Patricia Jessel

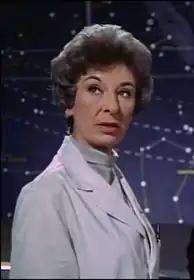
in "The Prisoner":"Checkmate" (1967)

Patricia Helen Mary Jessel (15 October 1920 – 8 June 1968) was an English actress of stage, film and television.